Europe

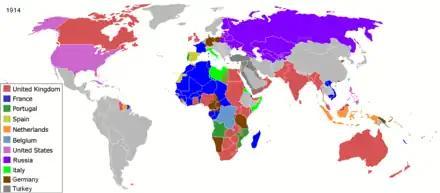
Map of European colonial empires throughout the world in 1914

The Seven Years' War brought to an end the "Old System" of alliances in Europe. Consequently, when the American Revolutionary War turned into a global war between 1778 and 1783, Britain found itself opposed by a strong coalition of European powers, and lacking any substantial ally.